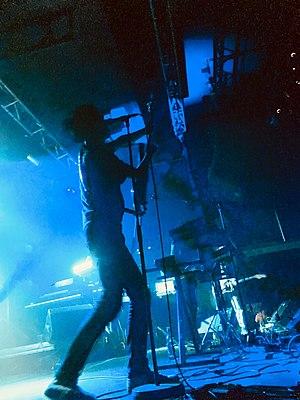
Rendez Vous en Concert
Rendez-Vous est un groupe de post-punk français, originaire de Paris.